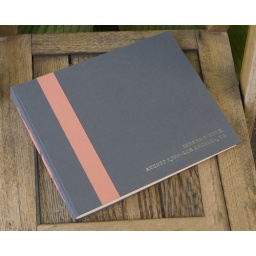
Gray guest book with terra cotta stripe and stitching. Metallic silver text in 18 pt Cheltenham.